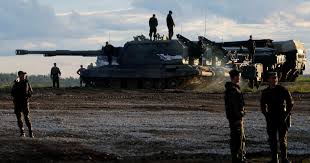
Label: 2S19_MSTA